Netotiliztli

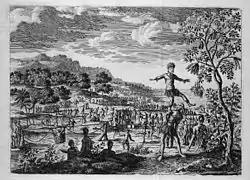
Representation of Indigenous dance in Mexico

Cosmological beliefs were the ethos of Mexica religion. The Mexica believed their gods sacrificed themselves to create life, by throwing themselves into a pit of fire to birth the sun, or by shedding their celestial blood to create humans. This mythology prompted a theme of reciprocity amongst the Mexica, one woven deep into the cloth of their religion.